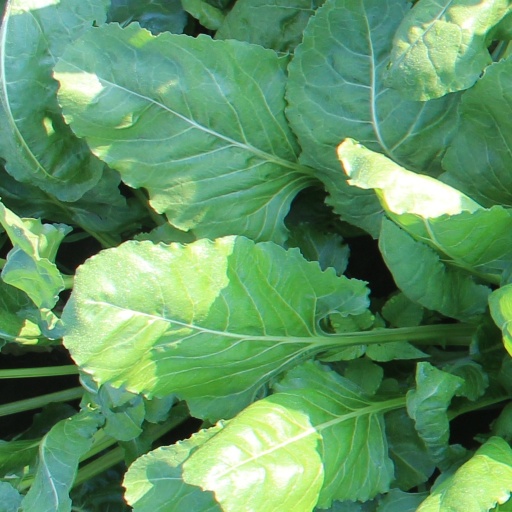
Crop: sugar beet